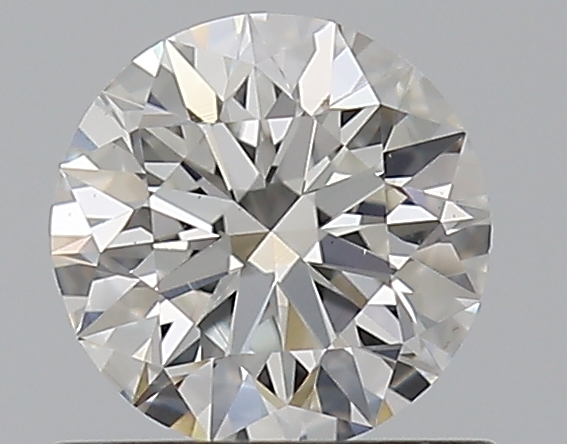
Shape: round
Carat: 0.61
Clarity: VS1
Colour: G
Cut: EX
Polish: EX
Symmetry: EX
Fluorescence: N
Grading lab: GIA
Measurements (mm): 5.41 x 5.45 x 3.39